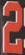
Number: 2